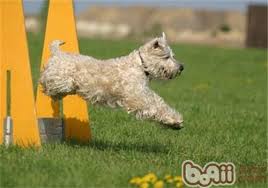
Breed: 235-n000090-soft_coated_wheaten_terrier